Koo Sze-yiu

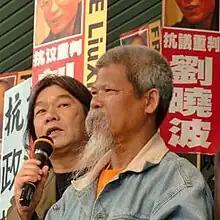
Koo and Leung Kwok-hung in 2010

After 1989, Koo became committed to Hong Kong's social movements, showing up in different protests, including 1 July marches, and continued after the handover of Hong Kong in 1997. Koo was always seen to protest with Leung Kwok-hung, an ex-MP and also a left-wing activist, and best known for carrying a handmade coffin to protests to show his disapproval of Beijing.